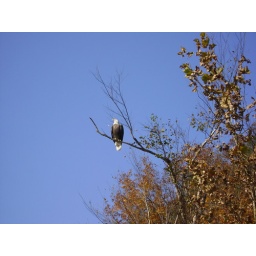
Bald eagle- he was hunting a muskrat that was swimming in the water below him